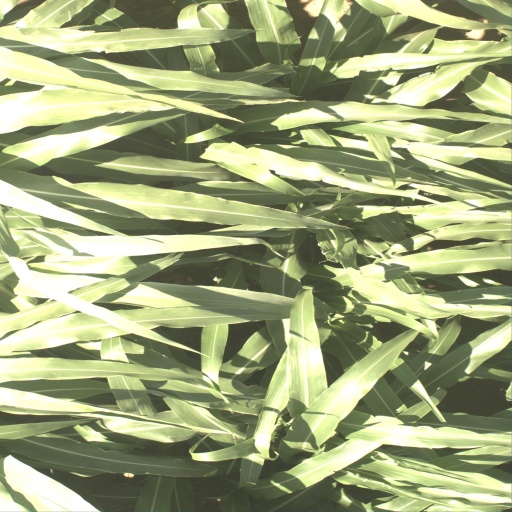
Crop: sorghum